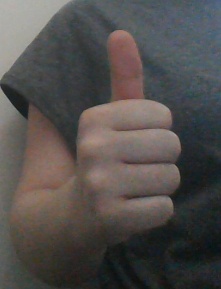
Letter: aleff